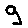
Label: 9